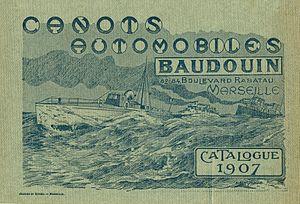
Couverture du catalogue BAUDOUIN de 1907
Moteurs Baudouin est une entreprise française spécialisée dans la conception et la fabrication de moteurs principalement pour le secteur maritime.